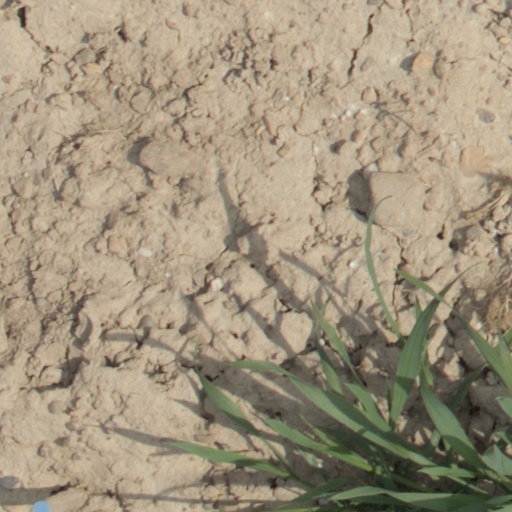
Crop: wheat